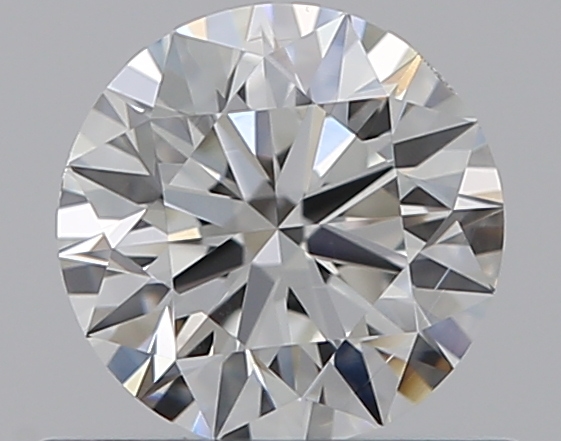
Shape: round
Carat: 0.5
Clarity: VS2
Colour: G
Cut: EX
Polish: EX
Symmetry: EX
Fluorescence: N
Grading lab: GIA
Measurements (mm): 5.04 x 5.07 x 3.14